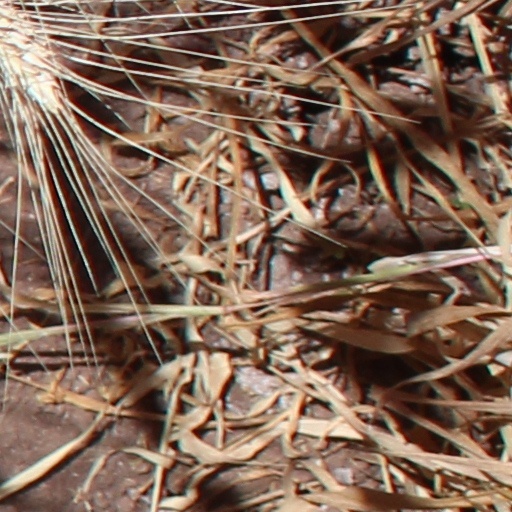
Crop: wheat